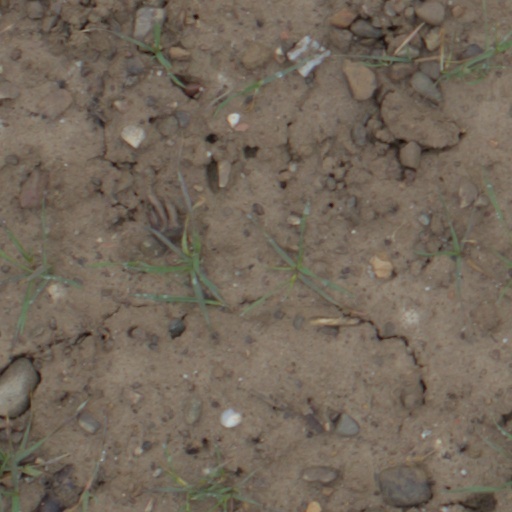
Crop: wheat